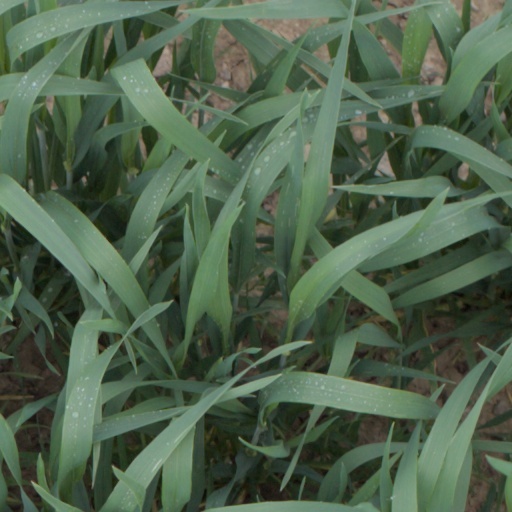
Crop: wheat